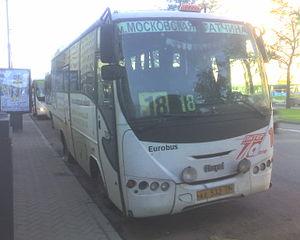
Otoyol Sanayi A.Ş. était un constructeur turc de véhicules industriels.
L'Irisbus Proxys est un autocar GT de taille mini fabriqué et commercialisé par le constructeur Italien Irisbus Iveco. Ce véhicule a été conçu et fabriqué par le constructeur italien Cacciamali à partir de 2003 puis, produit et commercialisé sous plusieurs autres marques jusqu'en 2013.
Le Cacciamali TCI 840 GT est un autocar GT de taille midi fabriqué et commercialisé par le carrossier italien Cacciamali sur une base Iveco à partir de 2003 jusqu'en 2010.